Bédeilhac Cave

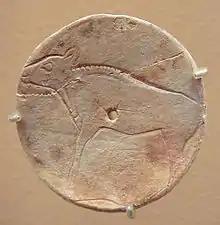
Magdalenian engraved plaque showing a young European bison ("Bison bonasus").

In July 1906, a Paleolithic cave painting was discovered and authenticated by Abbé Henri Breuil, the first in the Ariège department.